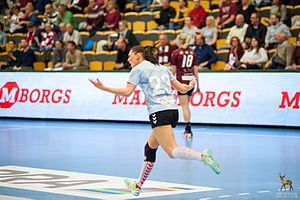
Marie Wall
Marie Wall er en svensk håndboldspiller som spiller for København Håndbold og Sveriges kvindehåndboldlandshold. Hun deltog under VM i håndbold 2015 i Danmark og EM i håndbold 2016 i Sverige, pga. Olivia Mellegård der fik en skade under EM, Wall kom ind som afstatning d. 13. december.